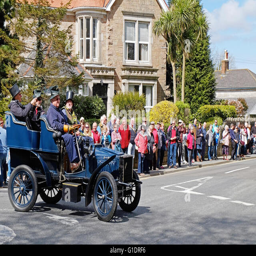
a vintage car on day